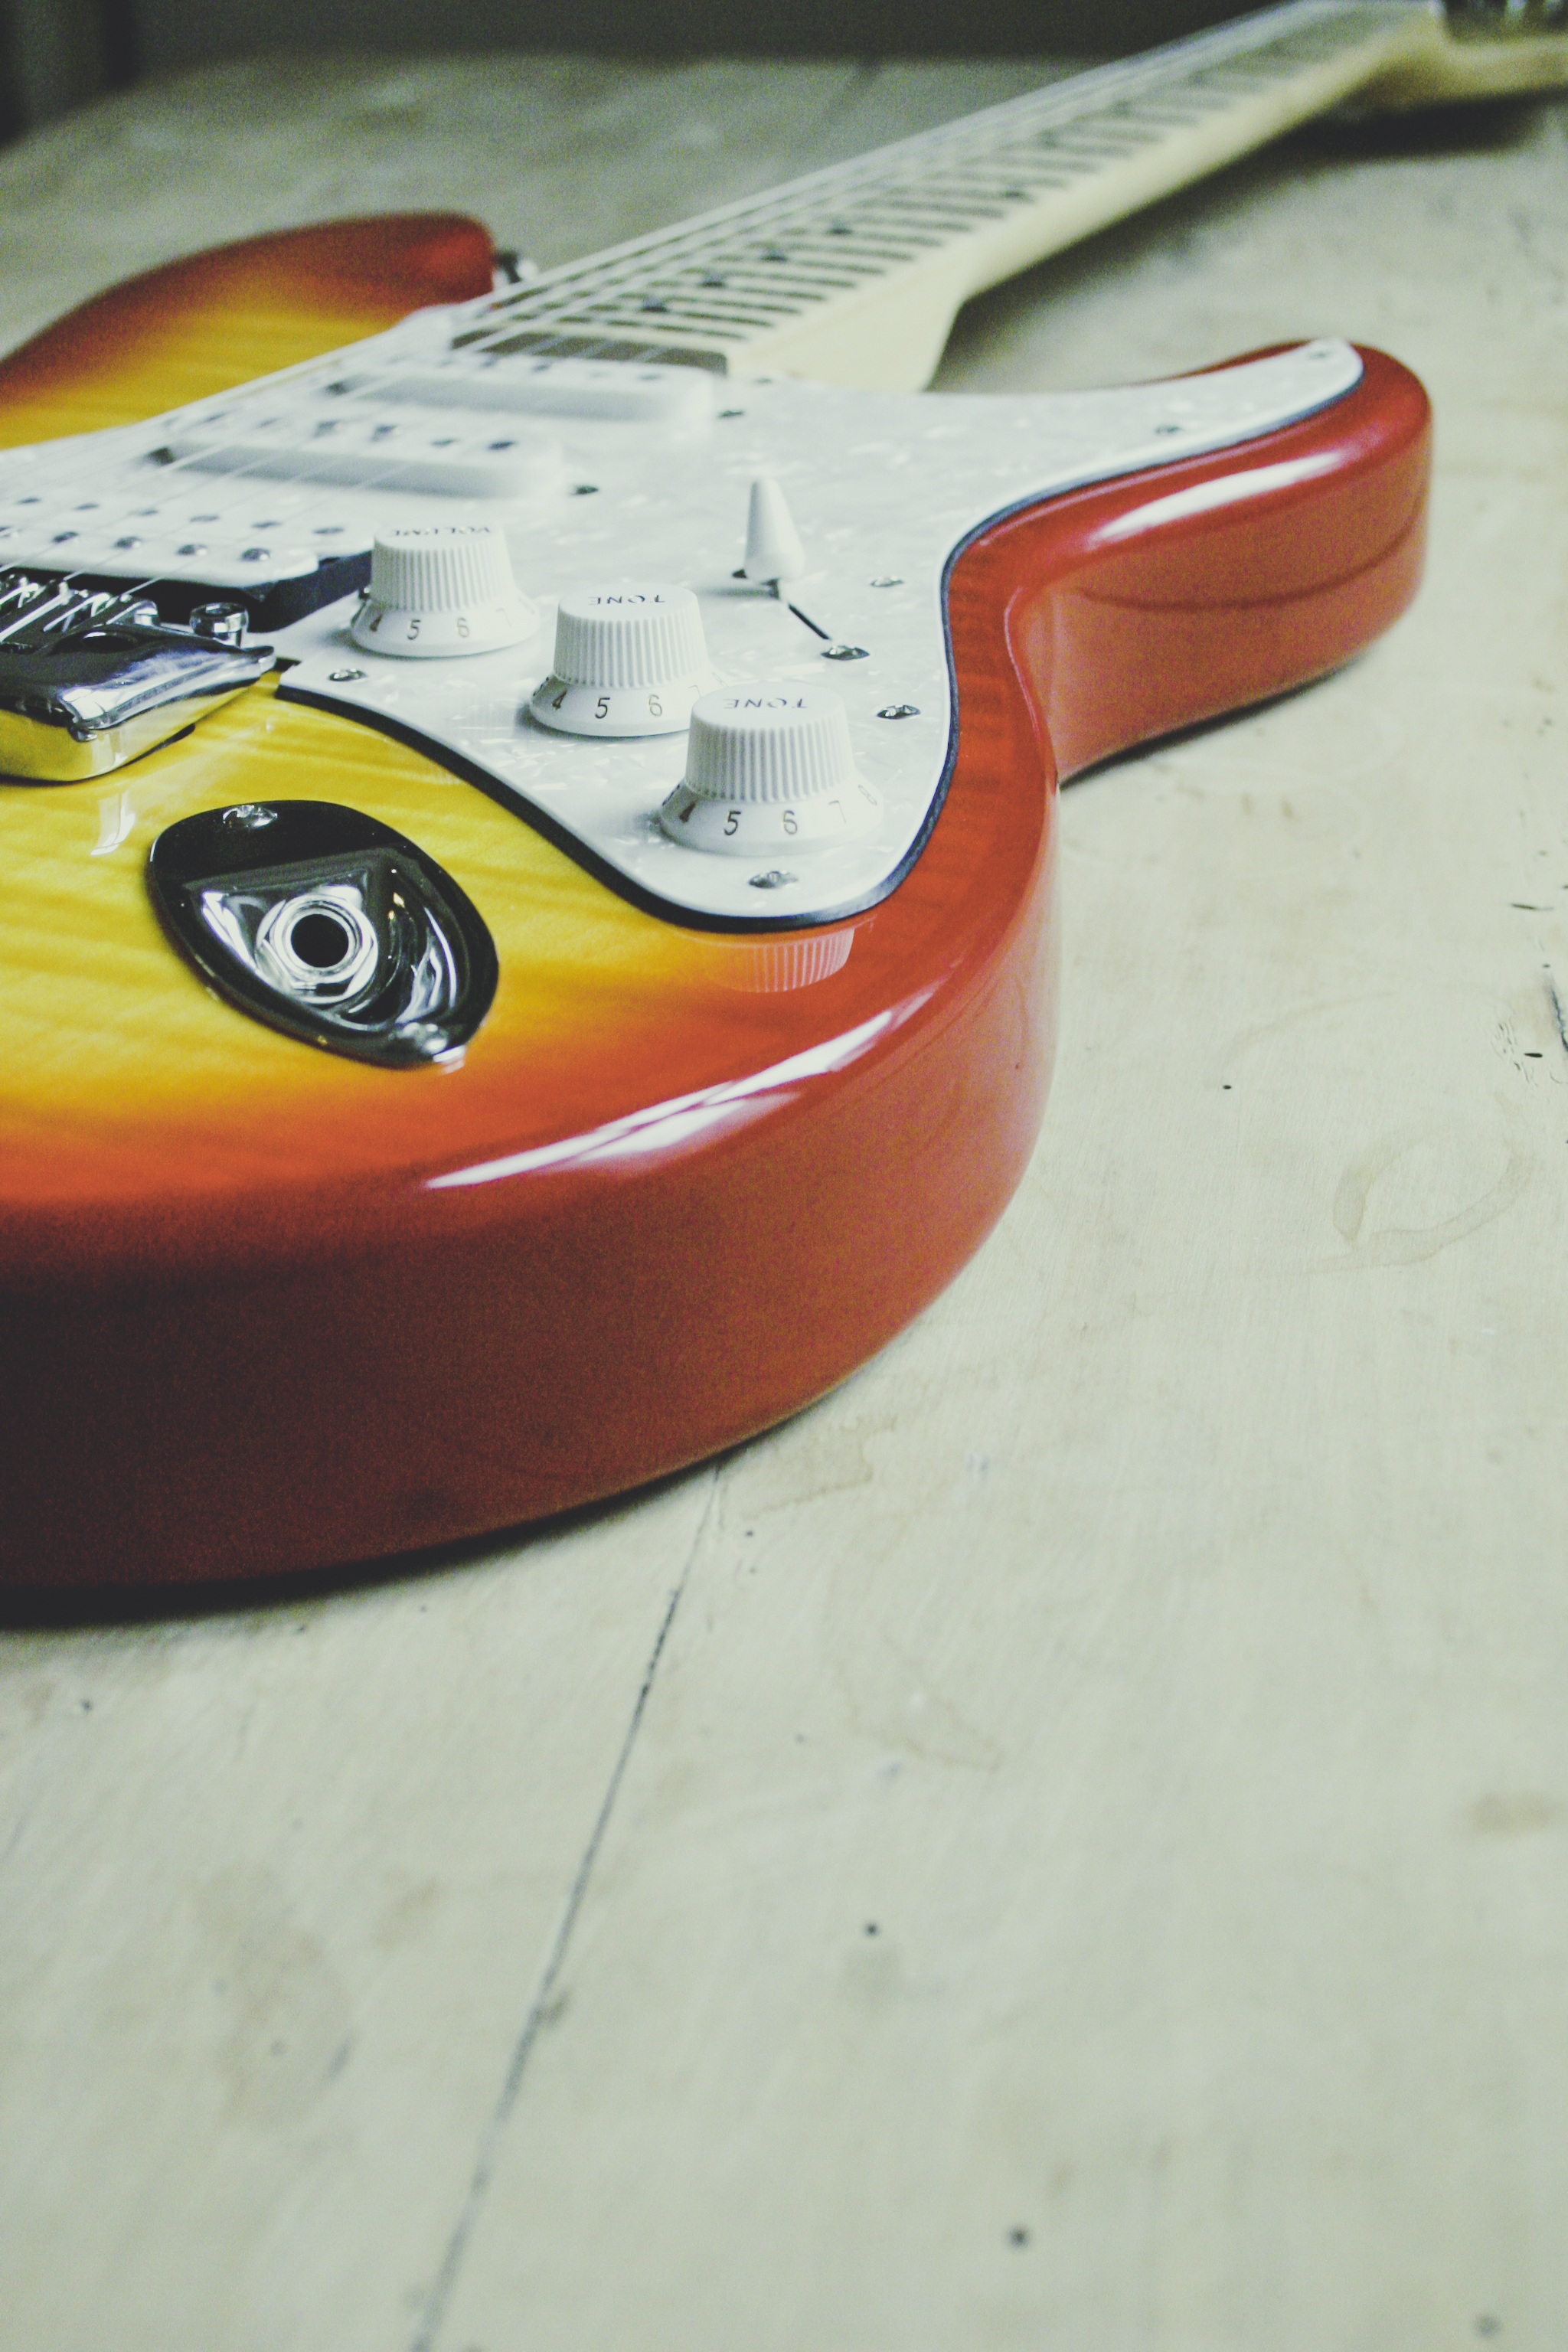
music, play, guitar, acoustic guitar, concert, live, red, instrument, musician, electric guitar, musical instrument, bumper, close up, violin, art, bass, strings, street musicians, e bass, string instrument, automotive exterior, bowed string instrument, plucked string instruments